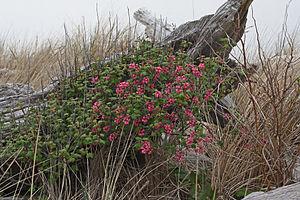
Un buisson de Groseillier à fleurs pousse au pied d'un morceau de Bois flotté sur la côte pacifique du Washington (États-Unis).